Marcela Guerra Castillo

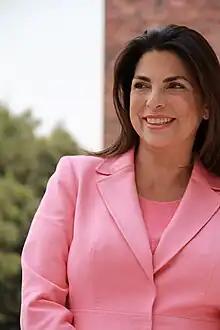
Guerra in 2011

Marcela Guerra Castillo (born 7 November 1959) is a Mexican politician from Nuevo León. She was a local deputy in the Congress of Nuevo León and twice federal deputy of the Congress of Mexico. From 2012 to 2018, she was a senator representing the state of Nuevo León in the LXII and LXIII Legislatures.